Priscilla (film)

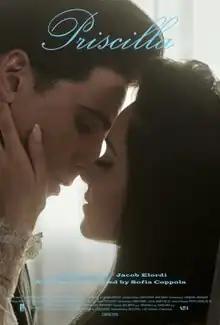
Theatrical release poster

Priscilla is a 2023 American biographical drama film written, directed, and produced by Sofia Coppola, based on the 1985 memoir "Elvis and Me" by Priscilla Presley (who serves as an executive producer) and Sandra Harmon. It follows the life of Priscilla (Cailee Spaeny) and her complicated romantic relationship with Elvis Presley (Jacob Elordi).